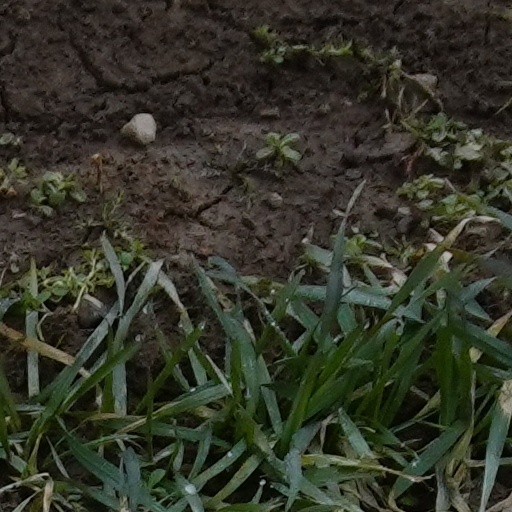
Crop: wheat